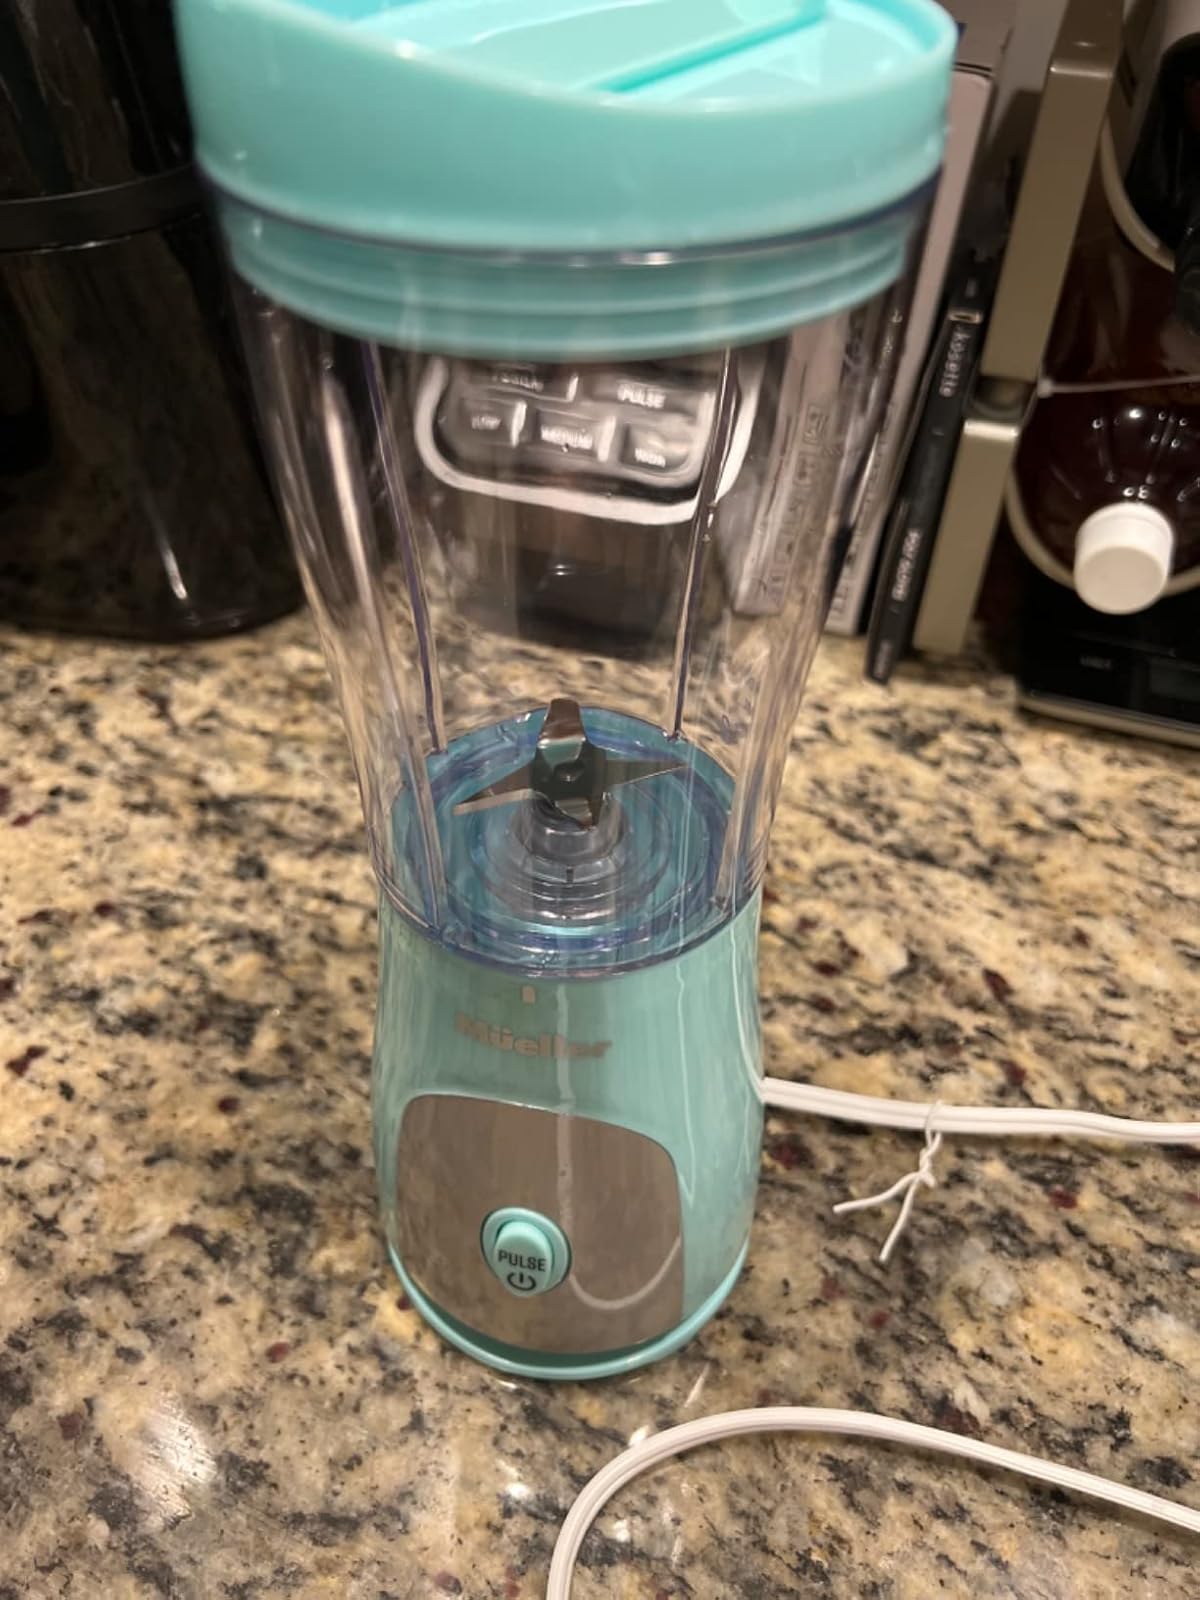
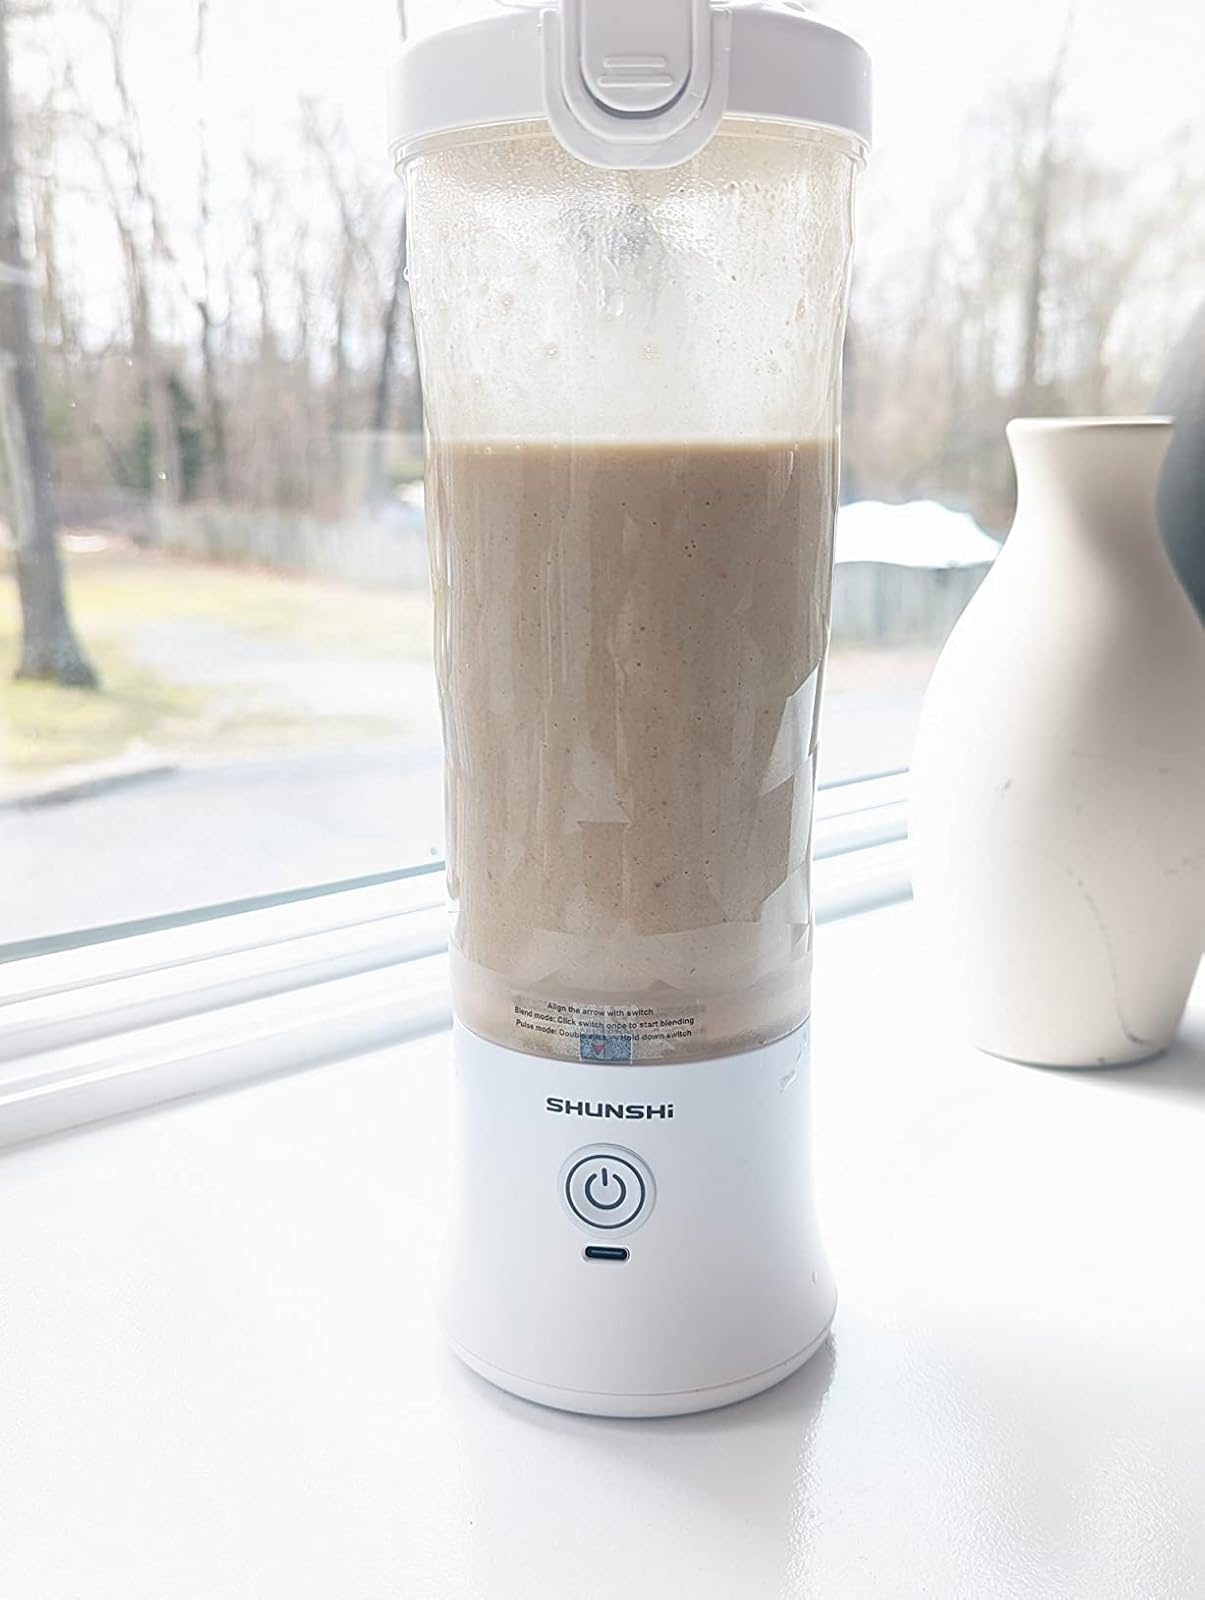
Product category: items_blender
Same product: no